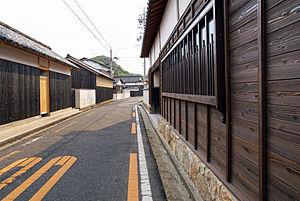
Le Yakisugi est une technique de protection du bois originaire du Japon. Elle s'obtient en brûlant profondément la surface d'une planche de bois. Le matériau ainsi obtenu est réputé plus résistant au feu, aux insectes et aux champignons. Cette technique est réutilisée par des architectes contemporains comme Terunobu Fujimori et a été proposée pour la construction du Guggenheim Helsinki.